Qiu Ying (crater)

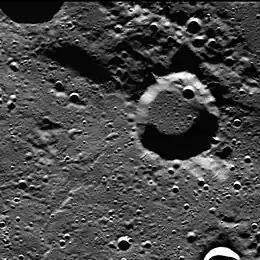
MESSENGER image

Qiu Ying is a crater on Mercury. Its name was adopted by the International Astronomical Union in 2012, for the Chinese painter Qiu Ying.